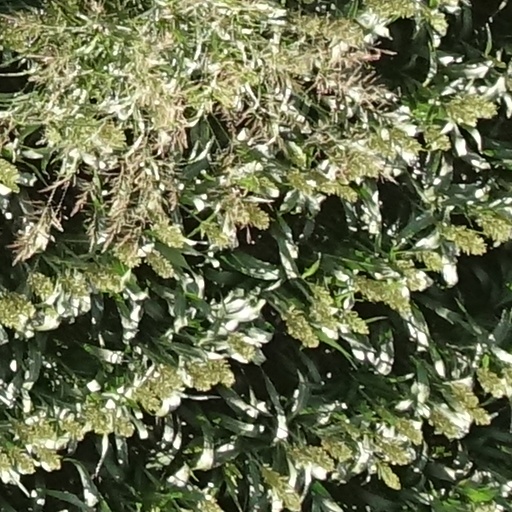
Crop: sorghum